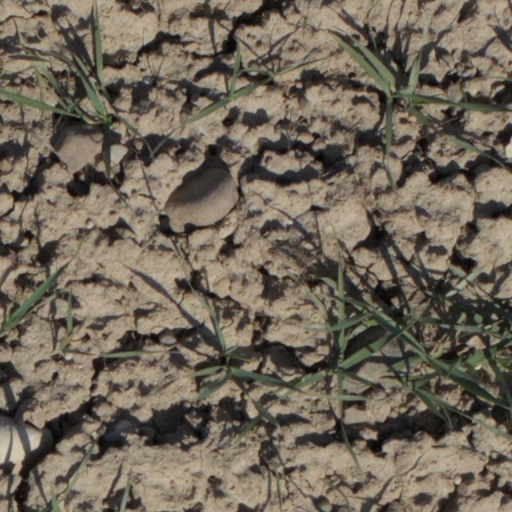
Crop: wheat